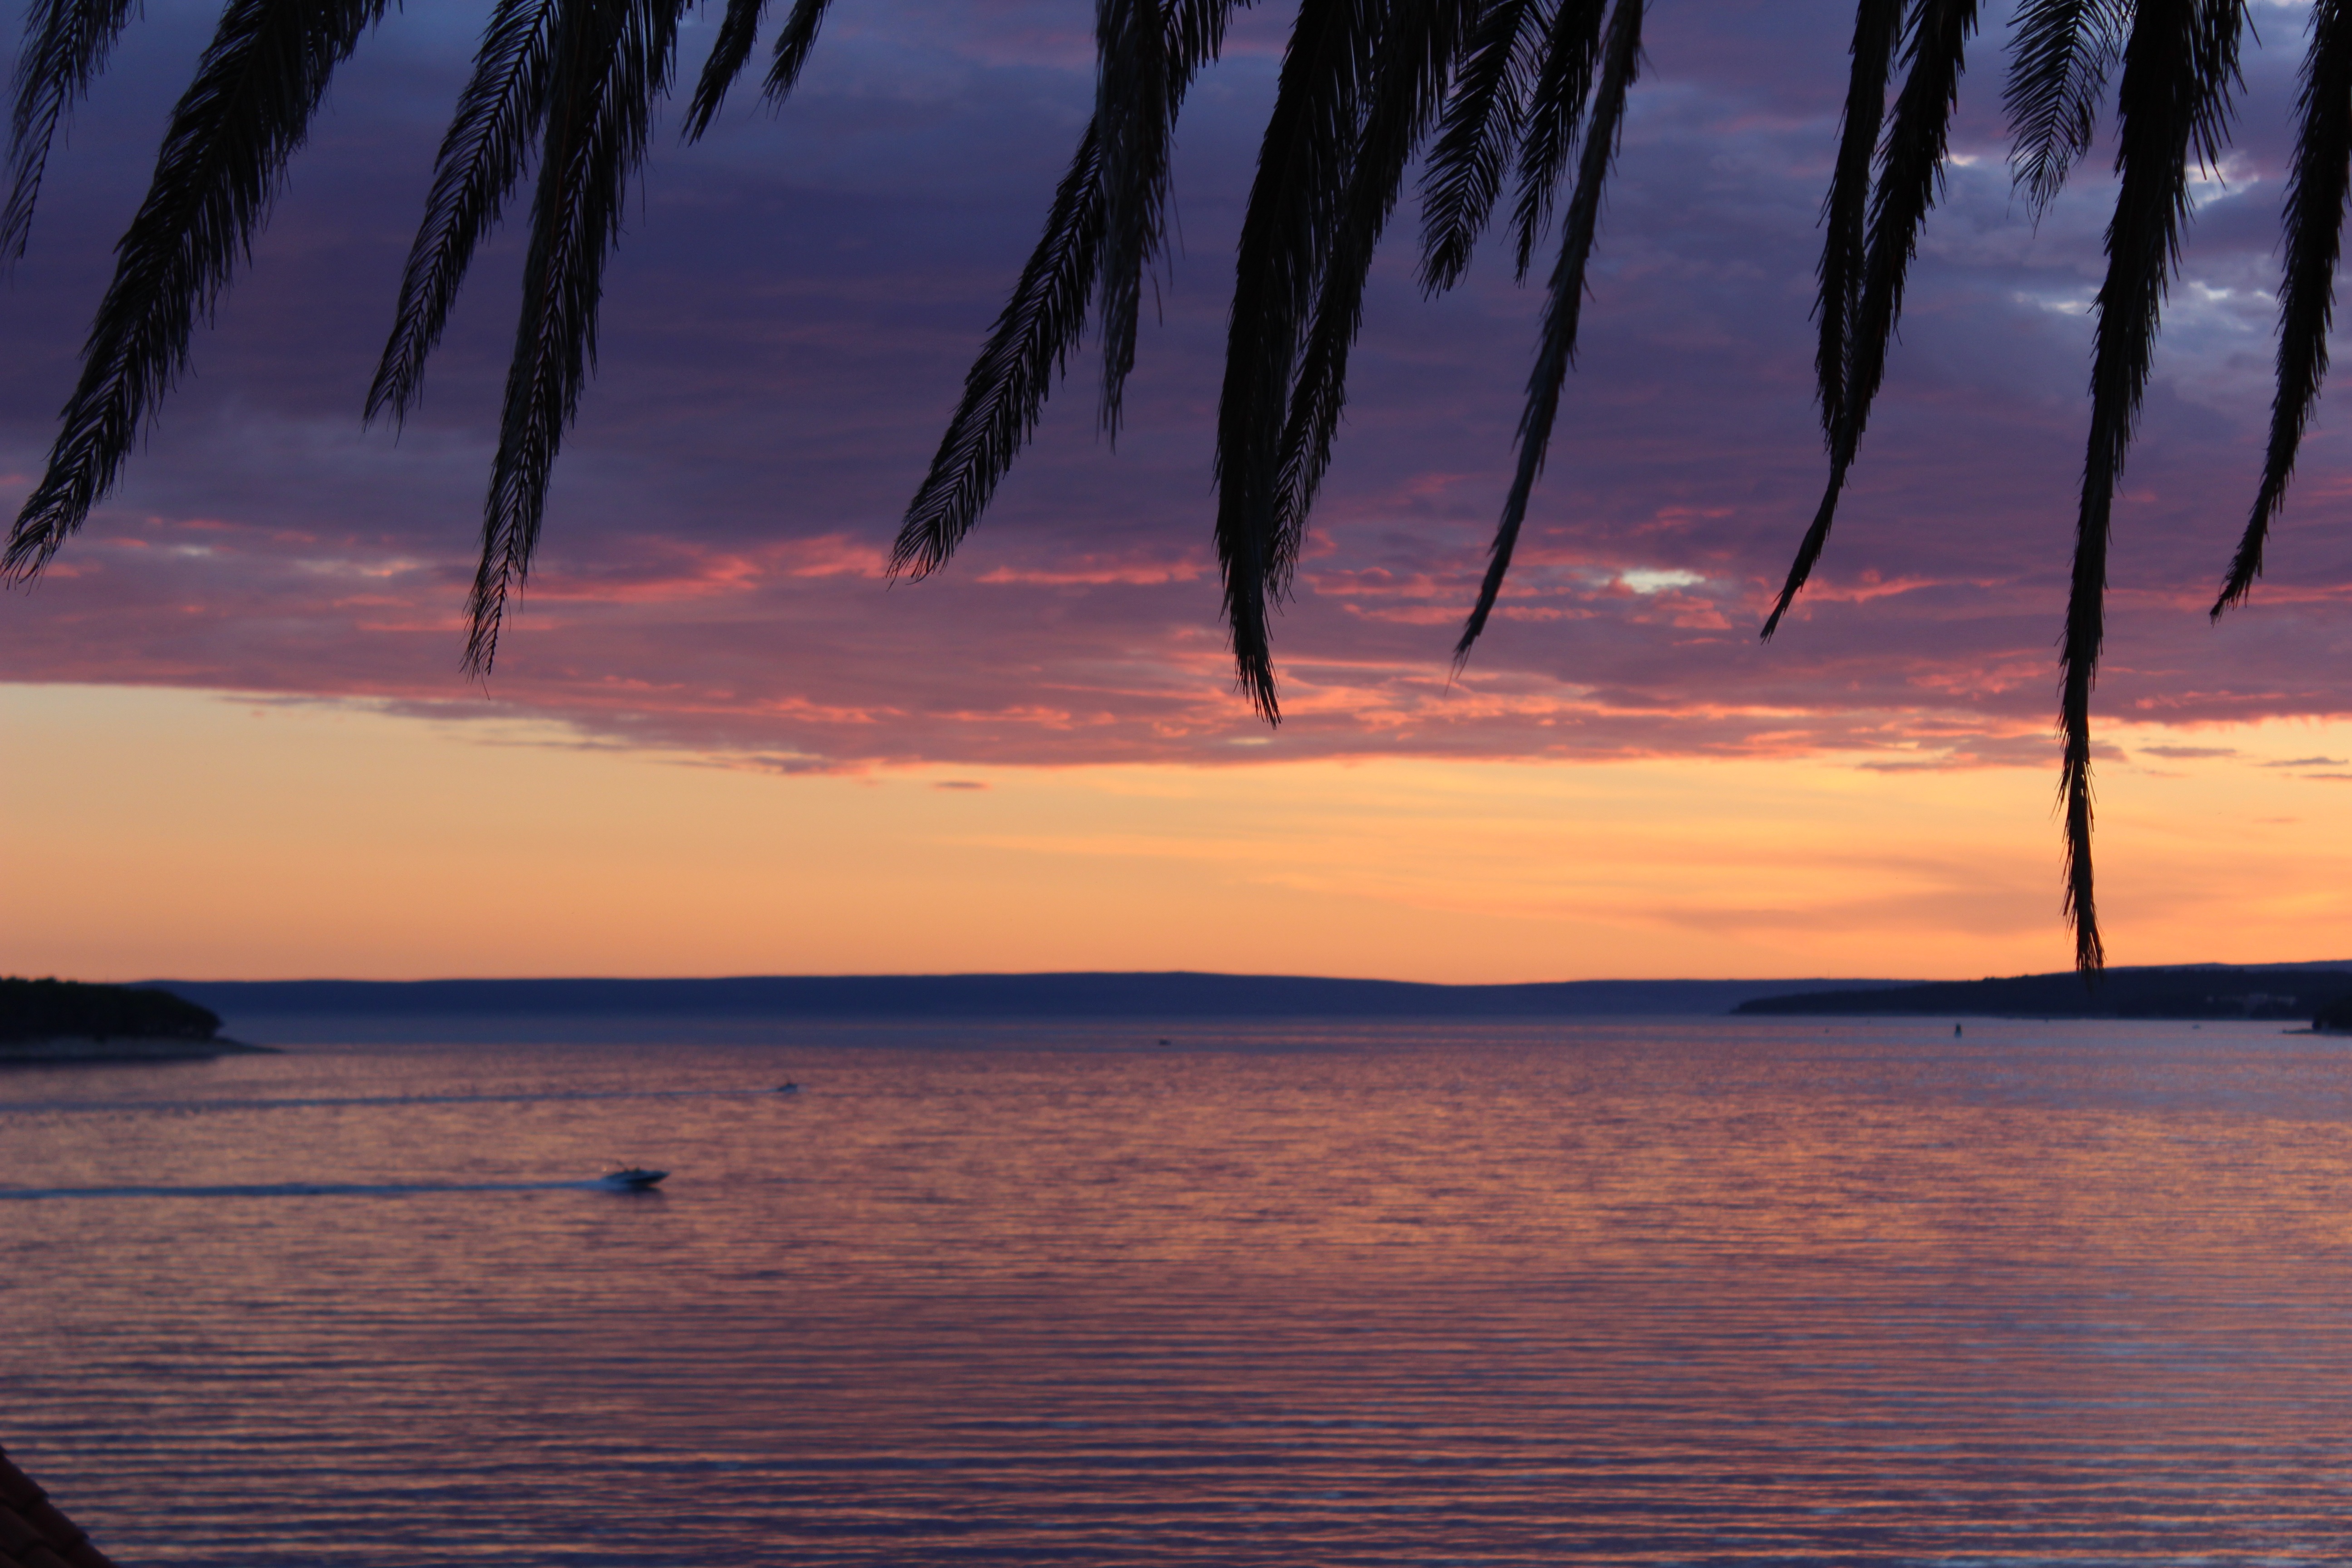
beach, sea, coast, ocean, horizon, cloud, sky, sunrise, sunset, sunlight, morning, shore, wave, dawn, dusk, evening, reflection, romantic, body of water, evening sun, abendstimmung, mirroring, afterglow, evening sky